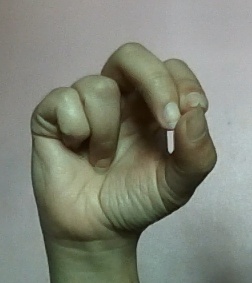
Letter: gaaf